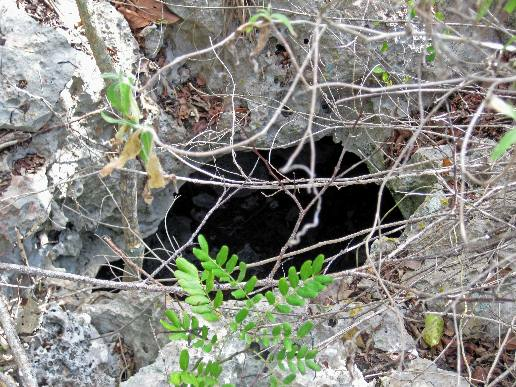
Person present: No